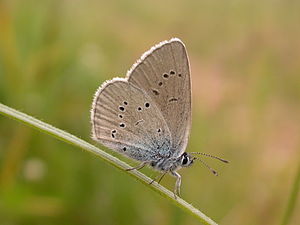
Engblåfugl / Billeder
Engblåfugl er en sommerfugl i blåfuglefamilien. Den er udbredt i størstedelen af Europa, i dele af Nordvestafrika og mod øst gennem Asien til Mongoliet. Den findes i Danmark især i Jylland, hvor den kan være almindelig på let jord på blomsterrige enge og overdrev, både tørre og fugtige. Arten er generelt i tilbagegang i Europa, fordi dens levesteder indskrænkes. Engblåfugl har i Danmark en enkelt generation på et år og ses især flyve i juni og juli. Dens flugt er usikker med korte svæv og den sætter sig ofte i vegetationen med halvt udslåede vinger.